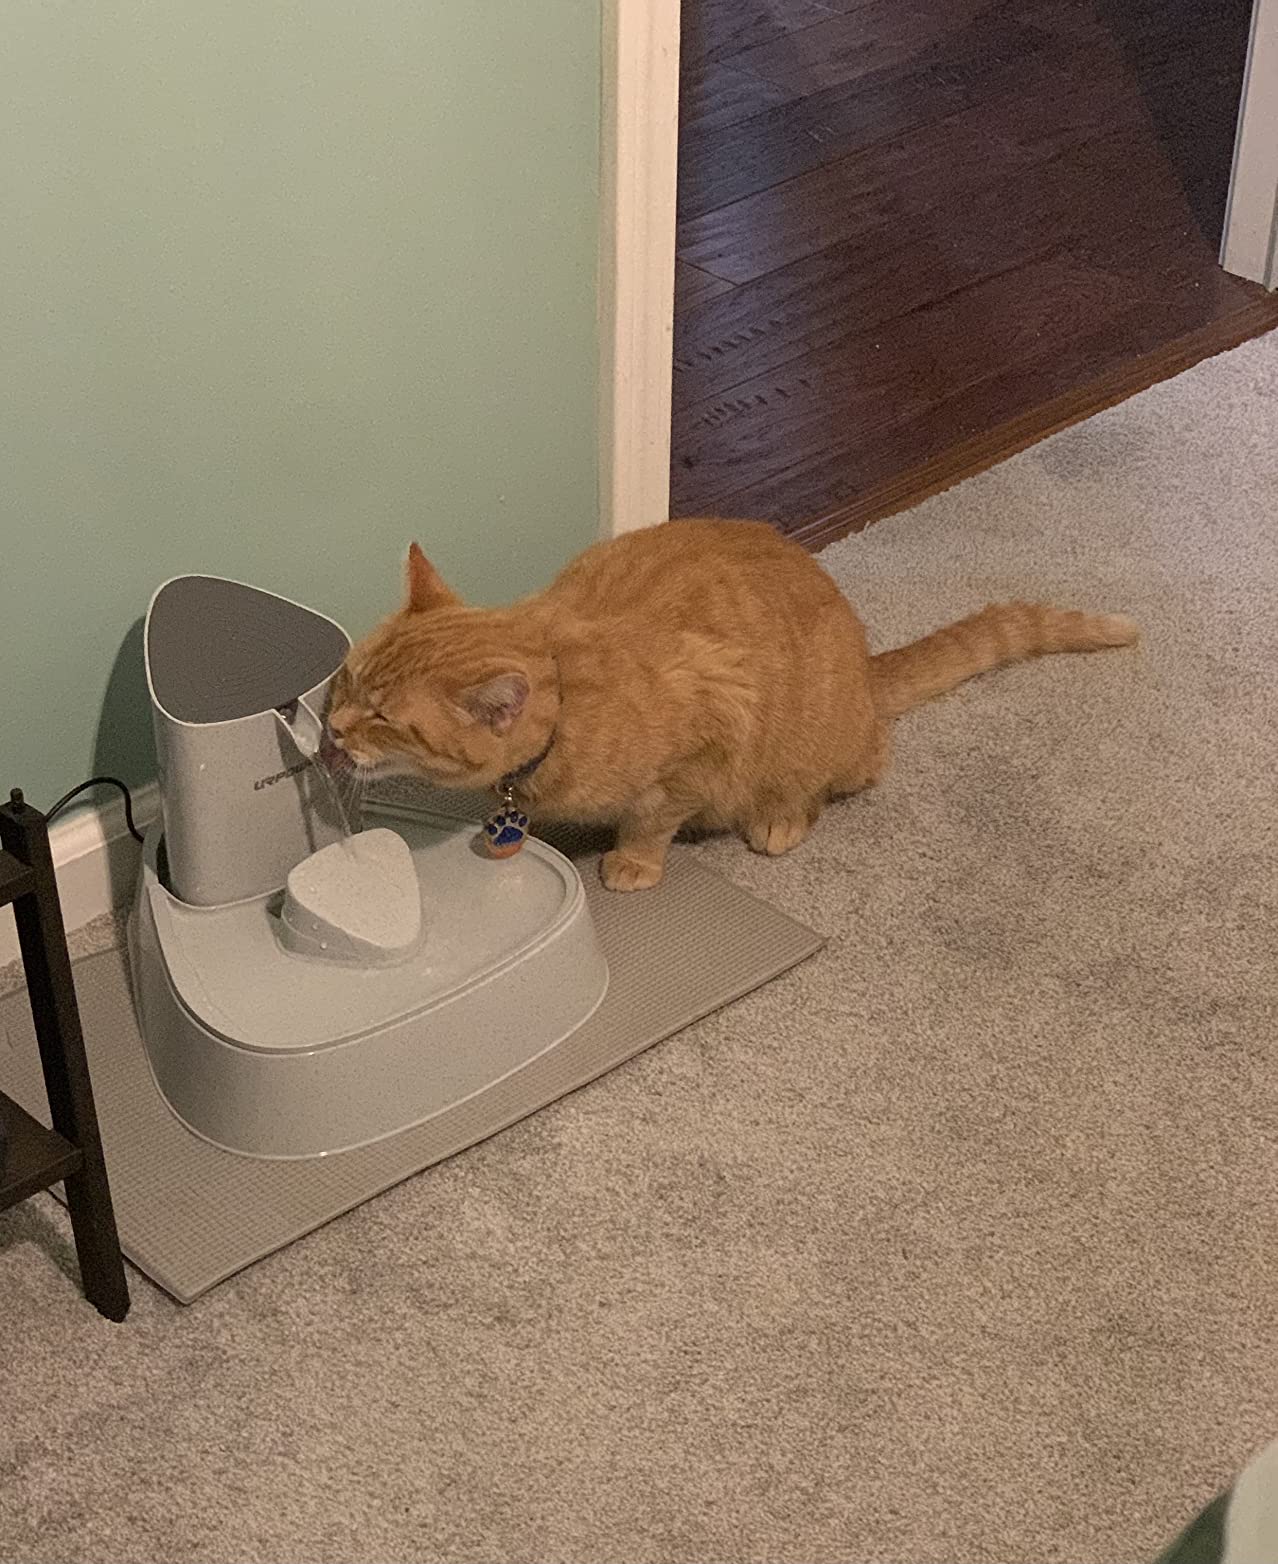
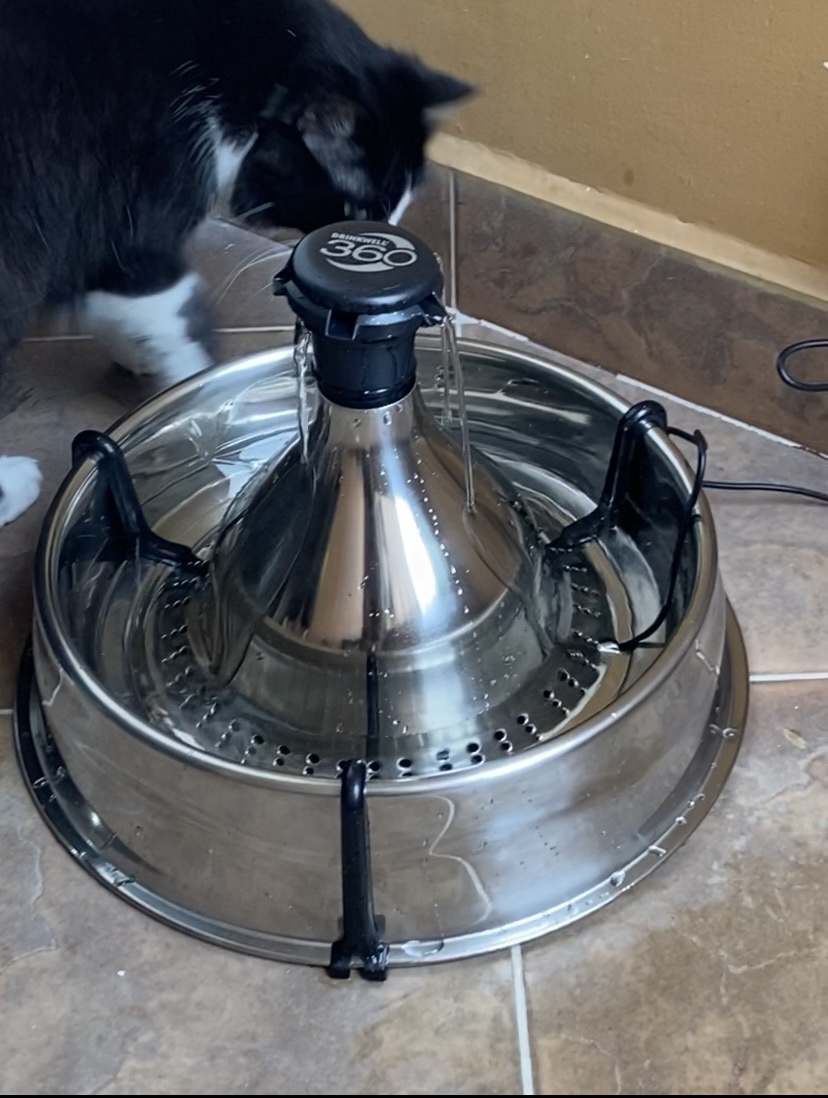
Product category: items_bowl
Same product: no